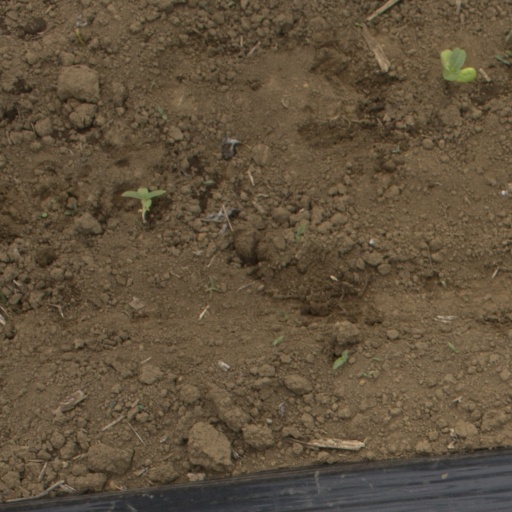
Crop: Jerusalem artichoke